Lia Maivia

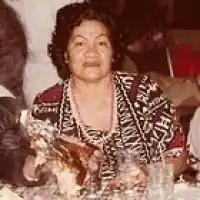

Ofelia "Lia" Maivia ( Fuataga; 6 August 1931 – 19 October 2008) was a Samoan professional wrestling promoter. Maivia was the wife of Samoan professional wrestler Peter Maivia and the grandmother of actor and wrestler, Dwayne Johnson, also known as The Rock. Lia Maivia had an uncredited role in the "Magnum, P.I." episode "Mr. White Death". She played herself in her real life job as a wrestling promoter.